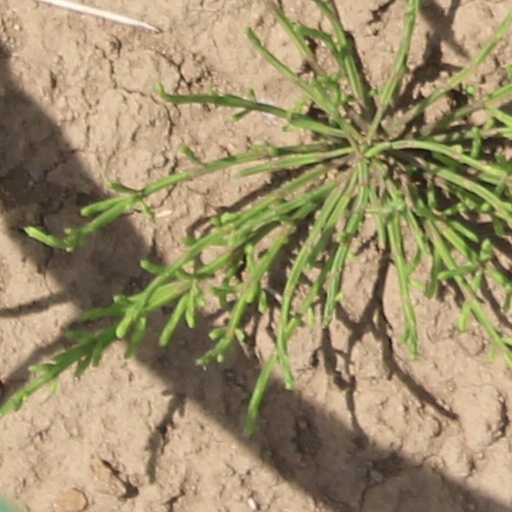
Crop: wheat